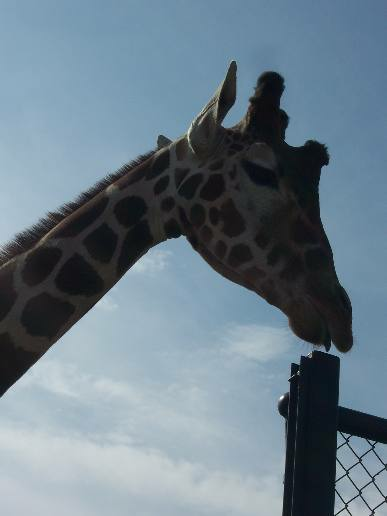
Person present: No